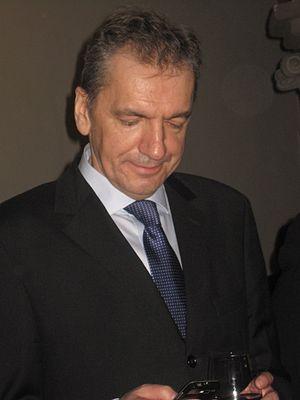
L’histoire du cinéma polonais est presque aussi longue que celle de la cinématographie car inaugurée par l'invention du pléographe par Kazimierz Prószyński en 1894 avant même le célèbre cinématographe des frères Lumière.